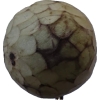
Label: cherimoya